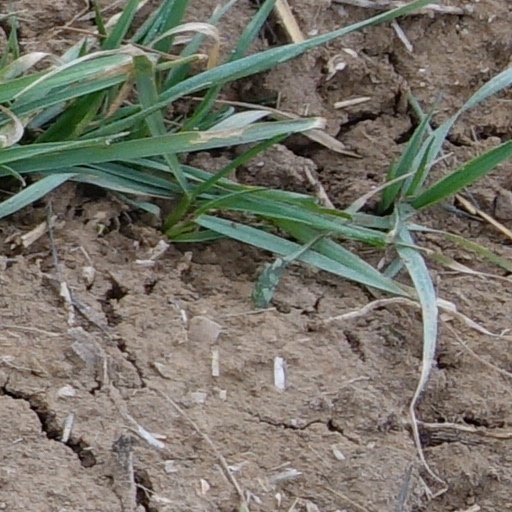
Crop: wheat